Theatre of Peru

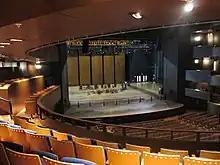
Auditorium of the Grand National Theatre.

Theatre in Peru has been developed since the 18th century. During this period, the most emblematic theatres of the city of Lima arose, such as the "Teatro Principal" (today the "Segura"), the "Olímpico" and "Politeama" (now disappeared); which were popular means of shows compared to bullfighting. As of 2019, theatre is most consumed in Lima, with 965 thousand people who resorted to this type of recreation, while in Tacna a higher percentage (23.2%) of its inhabitants attend events. In 2022, the performing arts involved 250 thousand people.